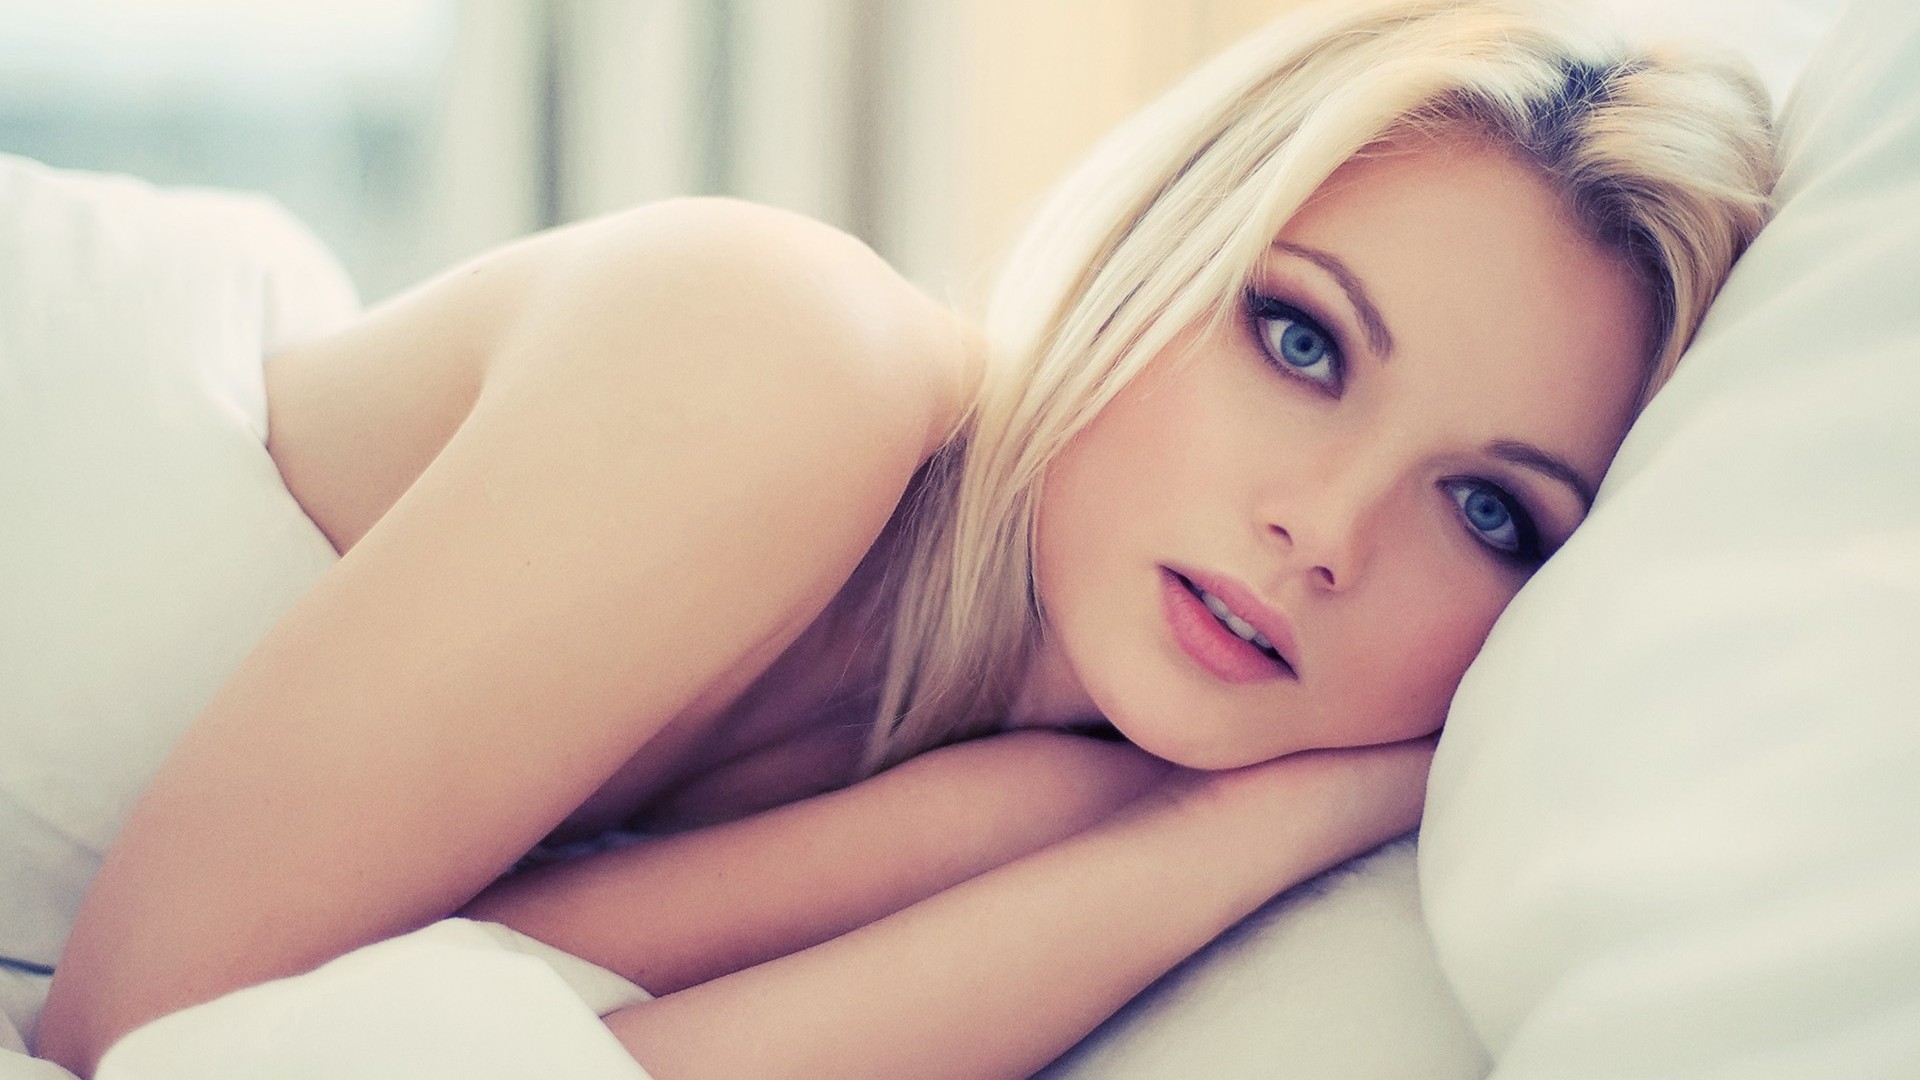
girl, hair, face, blond, skin, beauty, lip, model, eye, leg, photography, hand, long hair, lingerie, brown hair, photo shoot